Jagatpur, Punjab

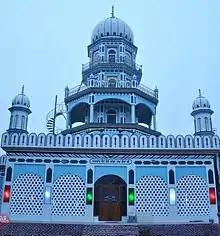

The basic details of Baba Ram Chand Ji's life do not get much, but whatever. He is trying to associate himself with the sangat so that the work of the sangat will come in the coming time. Baba ji was a resident of village Jagatpur but his parents' name was not known even in Shergill clan. His wife's name was Kajali, and he had three sons, 'Raja ji', 'Bhaga ji', and 'Jaga ji'.